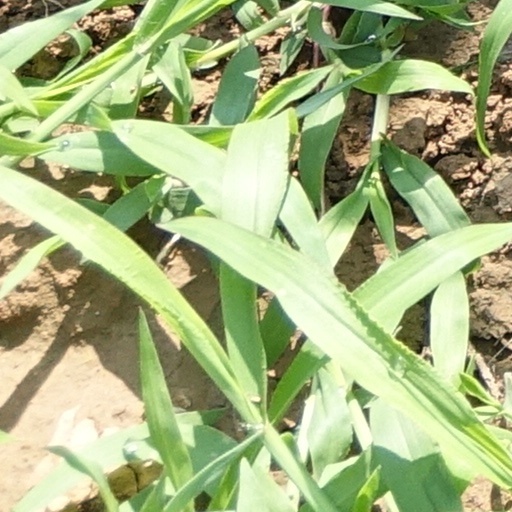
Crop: wheat